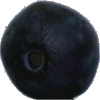
Label: Blueberry 1